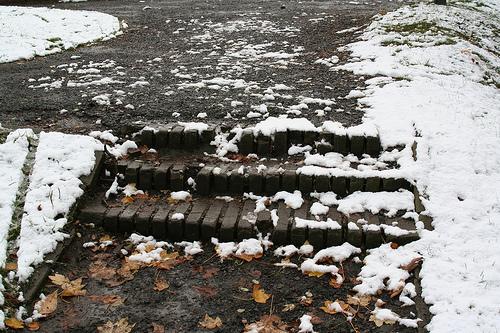
Weather: snow or frosty